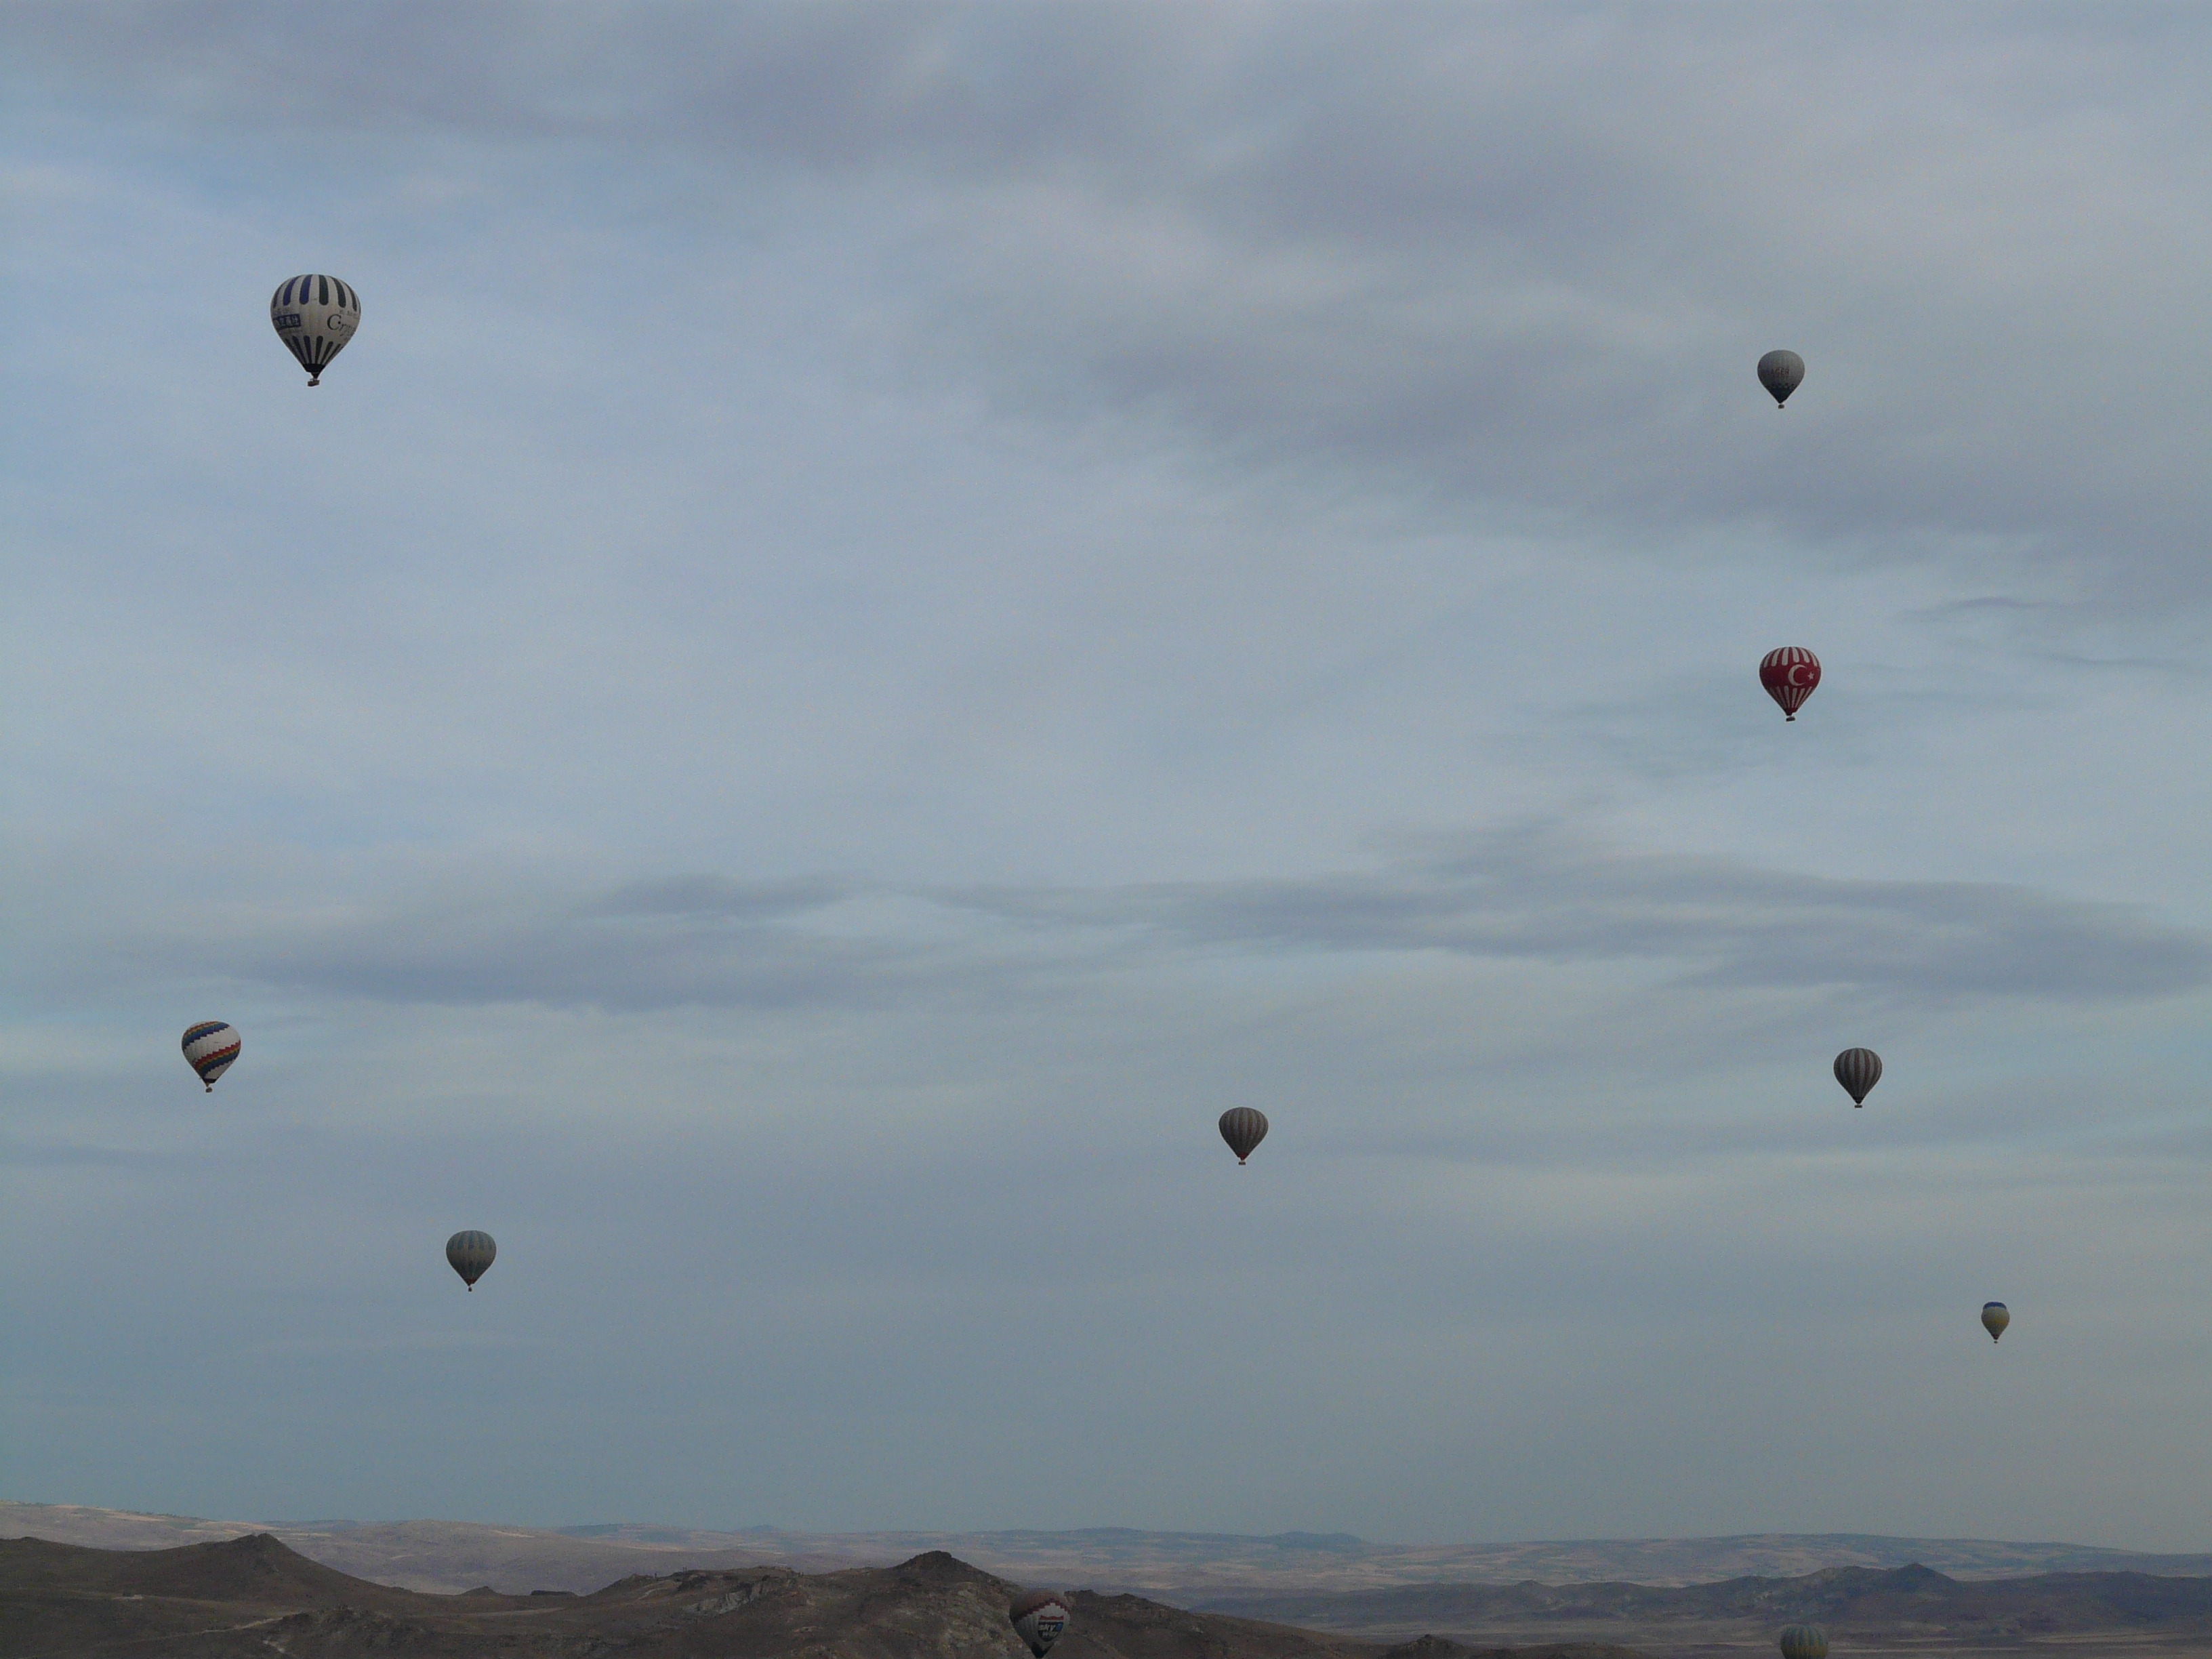
wing, sky, hot air balloon, fly, aircraft, vehicle, turkey, dusty, cappadocia, air sports, hot air ballooning, hot air balloon ride, hot air balloons, atmosphere of earth, captive balloons